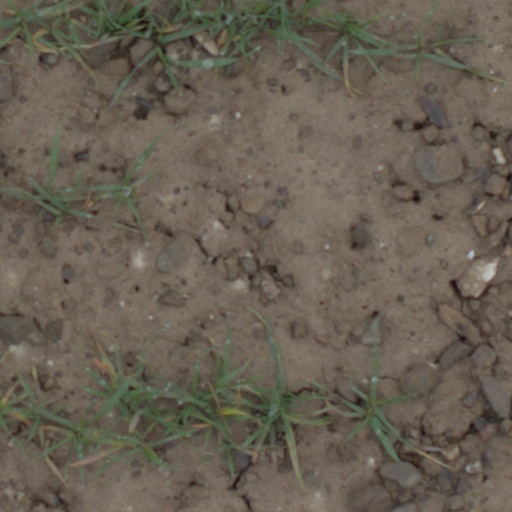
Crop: wheat